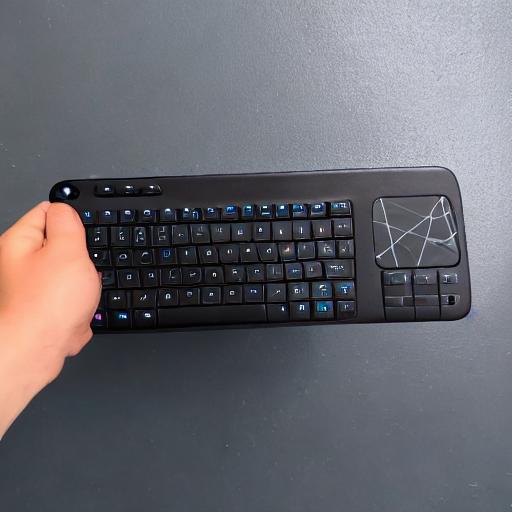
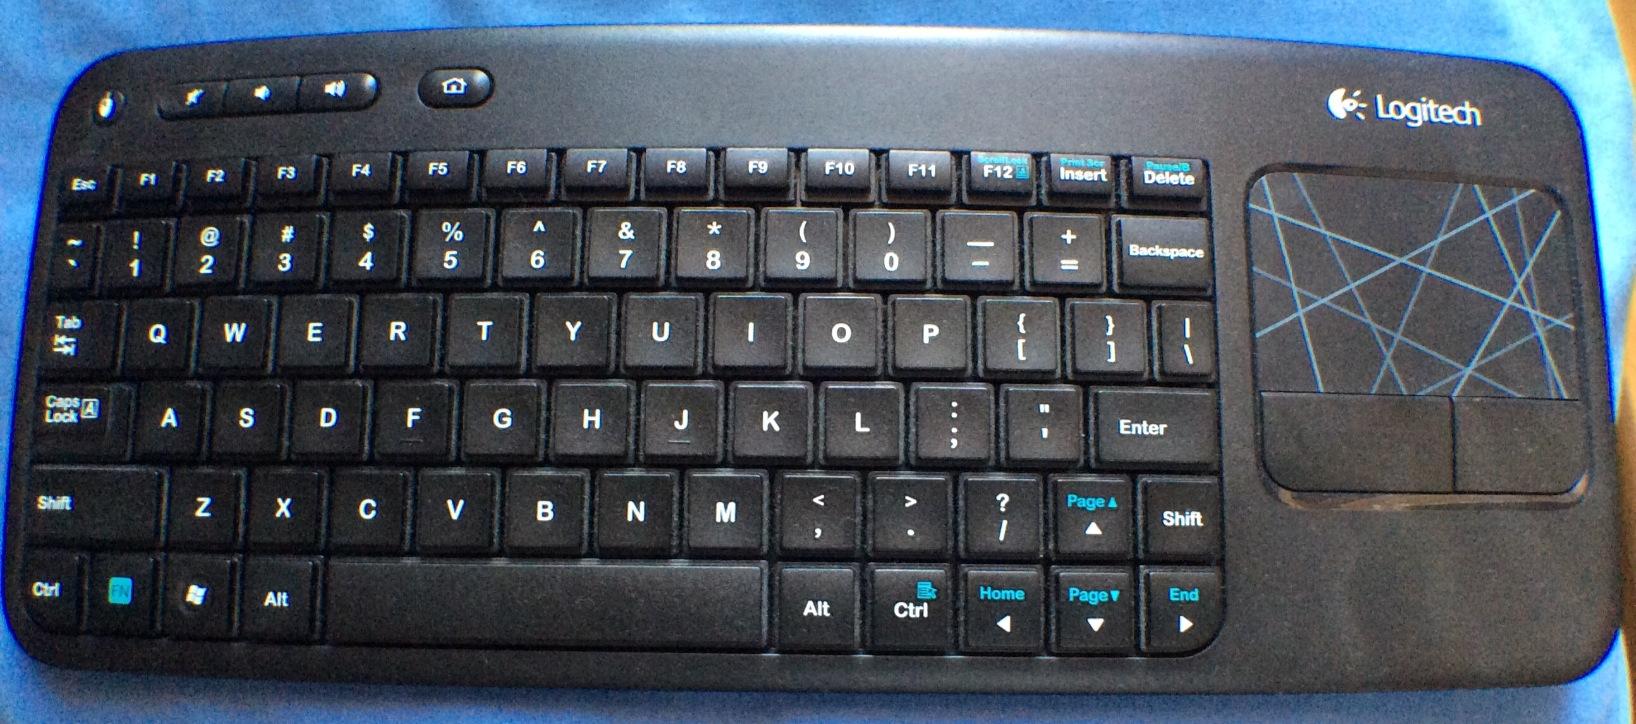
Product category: keyboard
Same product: no